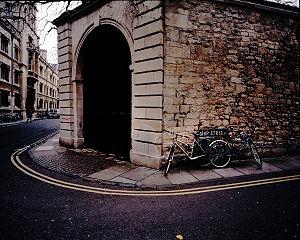
Les bâtiments du Jesus College, l'un des collèges de l'université d'Oxford, sont situés dans le centre de la ville entre Turl Street, Ship Street, Cornmarket Street et Market Street.